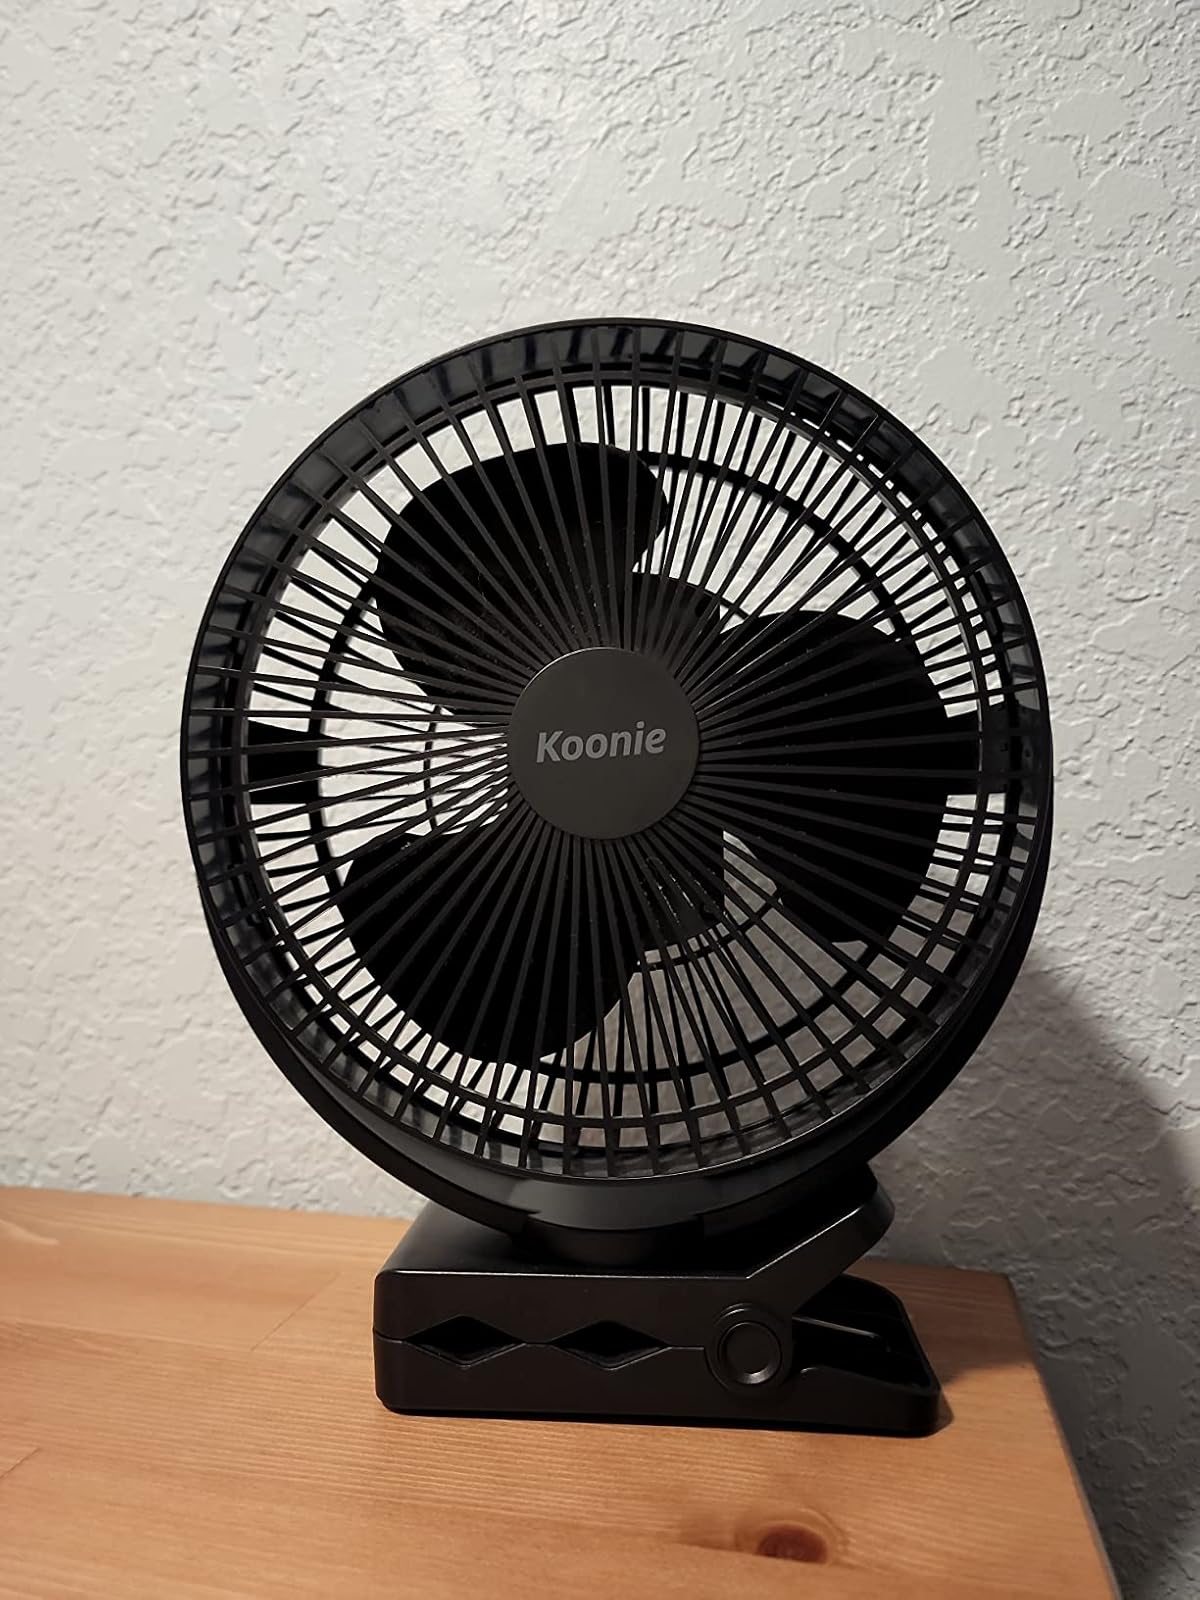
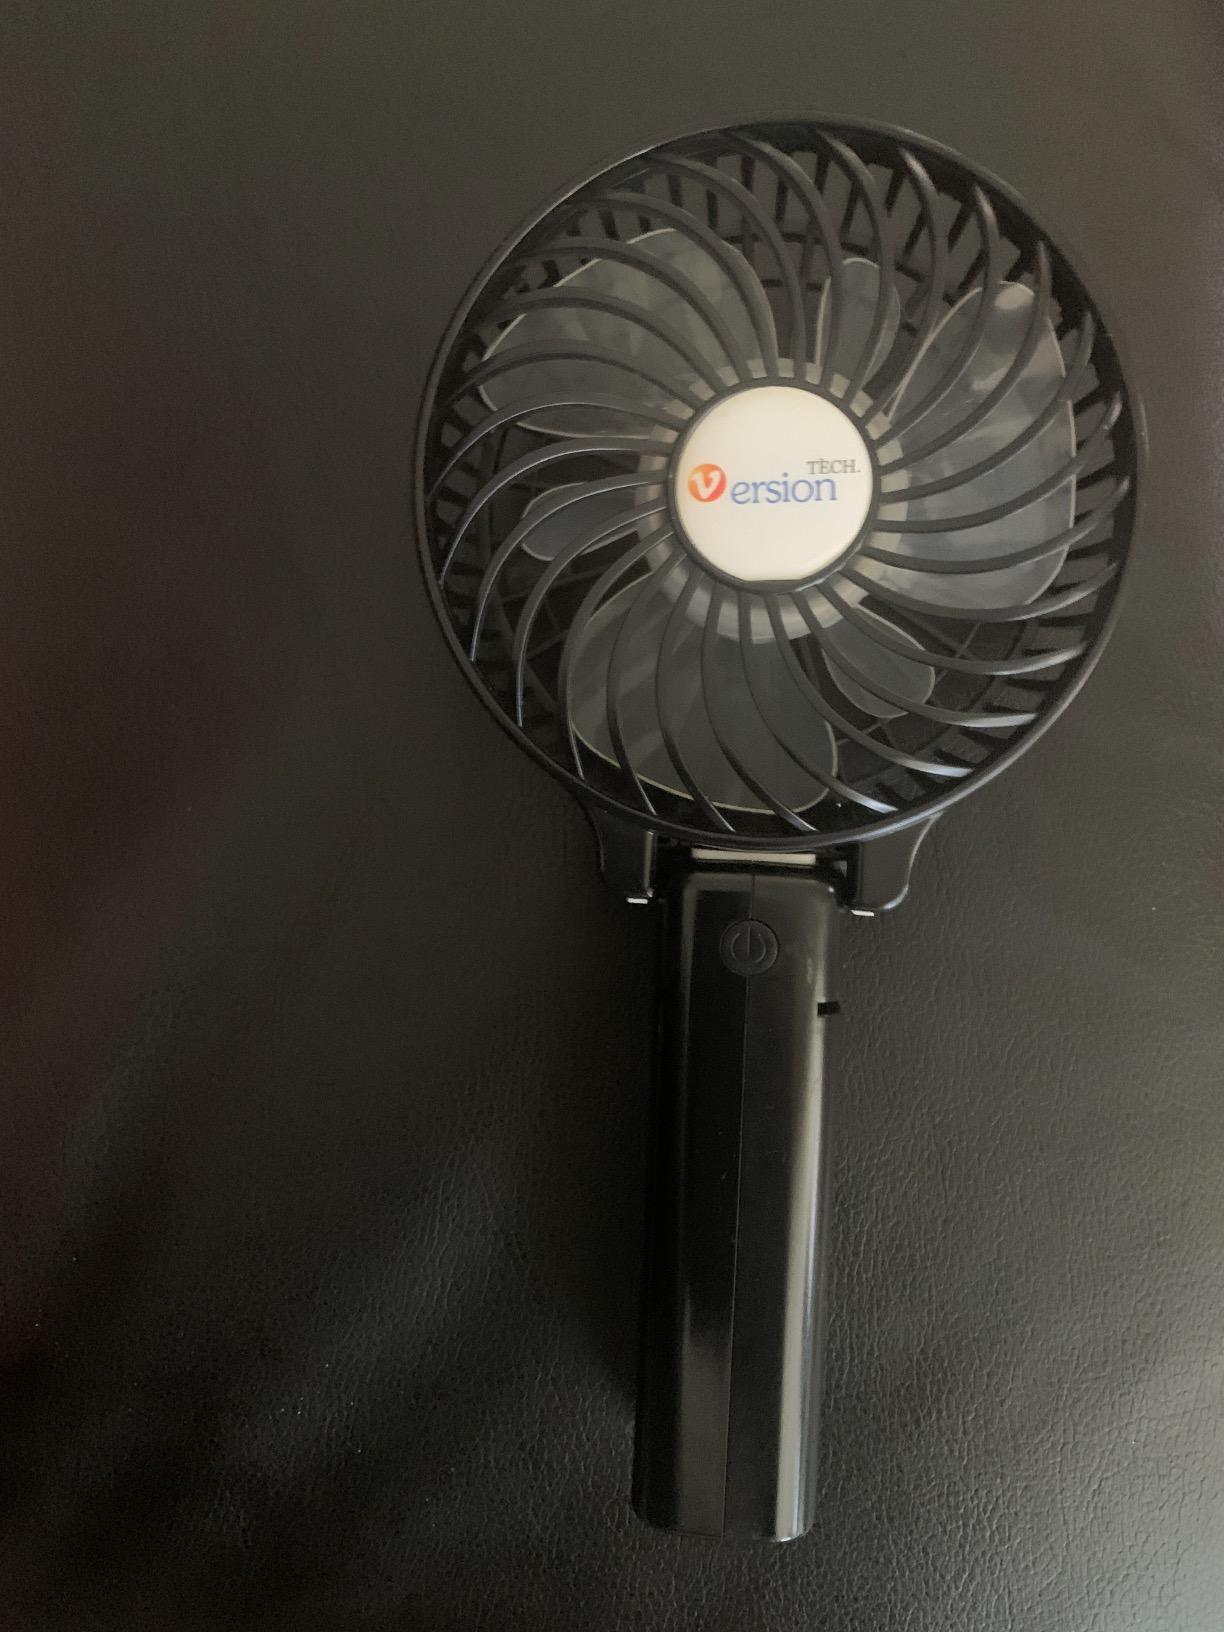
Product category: fan
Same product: no